Camesa

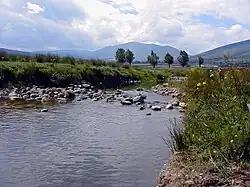
Camesa River as it runs through Santa Olalla (Valdeolea)

The Camesa is a river located in the north of Spain, a tributary of the Pisuerga.